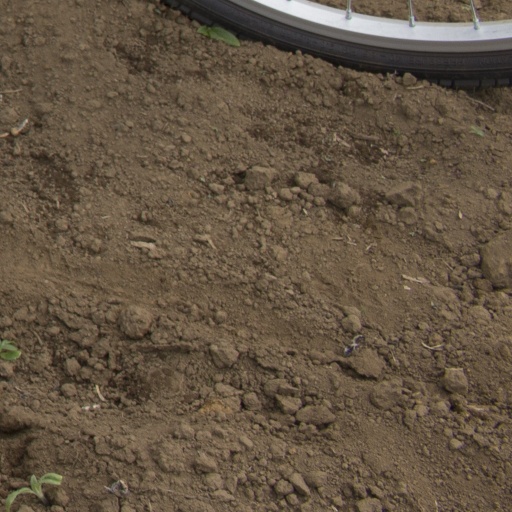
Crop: Jerusalem artichoke